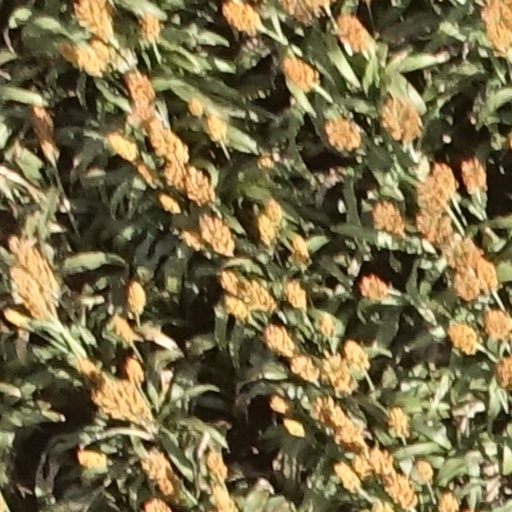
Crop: sorghum